Albert Toft

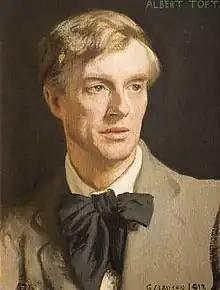
Albert Toft by George Clausen

Toft's career was dominated by public commemorative commissions in bronze, mostly single statues of military or royal figures. The Diamond Jubilee of Queen Victoria in 1897, Boer War to 1902, and then World War I to 1918, provided plentiful commissions. The "Oxford Dictionary of National Biography" describes Toft as one of the major figures of the "New Sculpture" movement following on from William Hamo Thornycroft and George Frampton. Toft described his work as 'Idealist' but he also said of himself that "to become an idealist you must necessarily first be a realist."